Pengerang Integrated Petroleum Complex

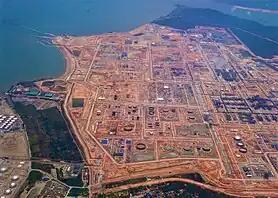

Pengerang Integrated Petroleum Complex (PIPC) is a megaproject development in Pengerang, Kota Tinggi District, Johor, Malaysia. It spans over an area of 80 km and is currently the largest petrochemical complex in Malaysia, and one of the major petrochemical hubs in the world. It will house oil refineries, naphtha crackers, petrochemical plants, liquefied natural gas (LNG) terminals and a regasification plant upon completion.